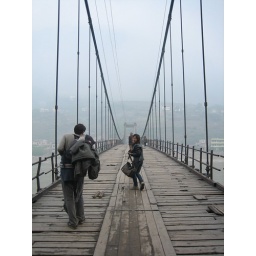
The bridge between the busy town and the tiny train station on the way back from our village in the mountains